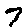
Label: 7